Archduke Sigismund of Austria (1826–1891)

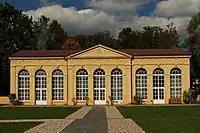
Palmhouse in the Gmünd Castle garden

In Imperial-Austrian military services, Sigismund reached the rank of Fieldmarshal-Lieutenant and was owner of the Infantry Regiment No. 45.